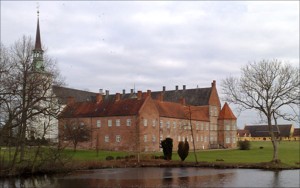
Fredede bygninger i Faaborg-Midtfyn Kommune
Brahetrolleborg Gods d. 30. januar 2009. Billedet er taget tæt ved Café Johan Ludvig.
Denne liste over fredede bygninger i Faaborg-Midtfyn Kommune viser alle fredede bygninger i Faaborg-Midtfyn Kommune, bortset fra kirker. Listen bygger på data fra Kulturarvsstyrelsen.